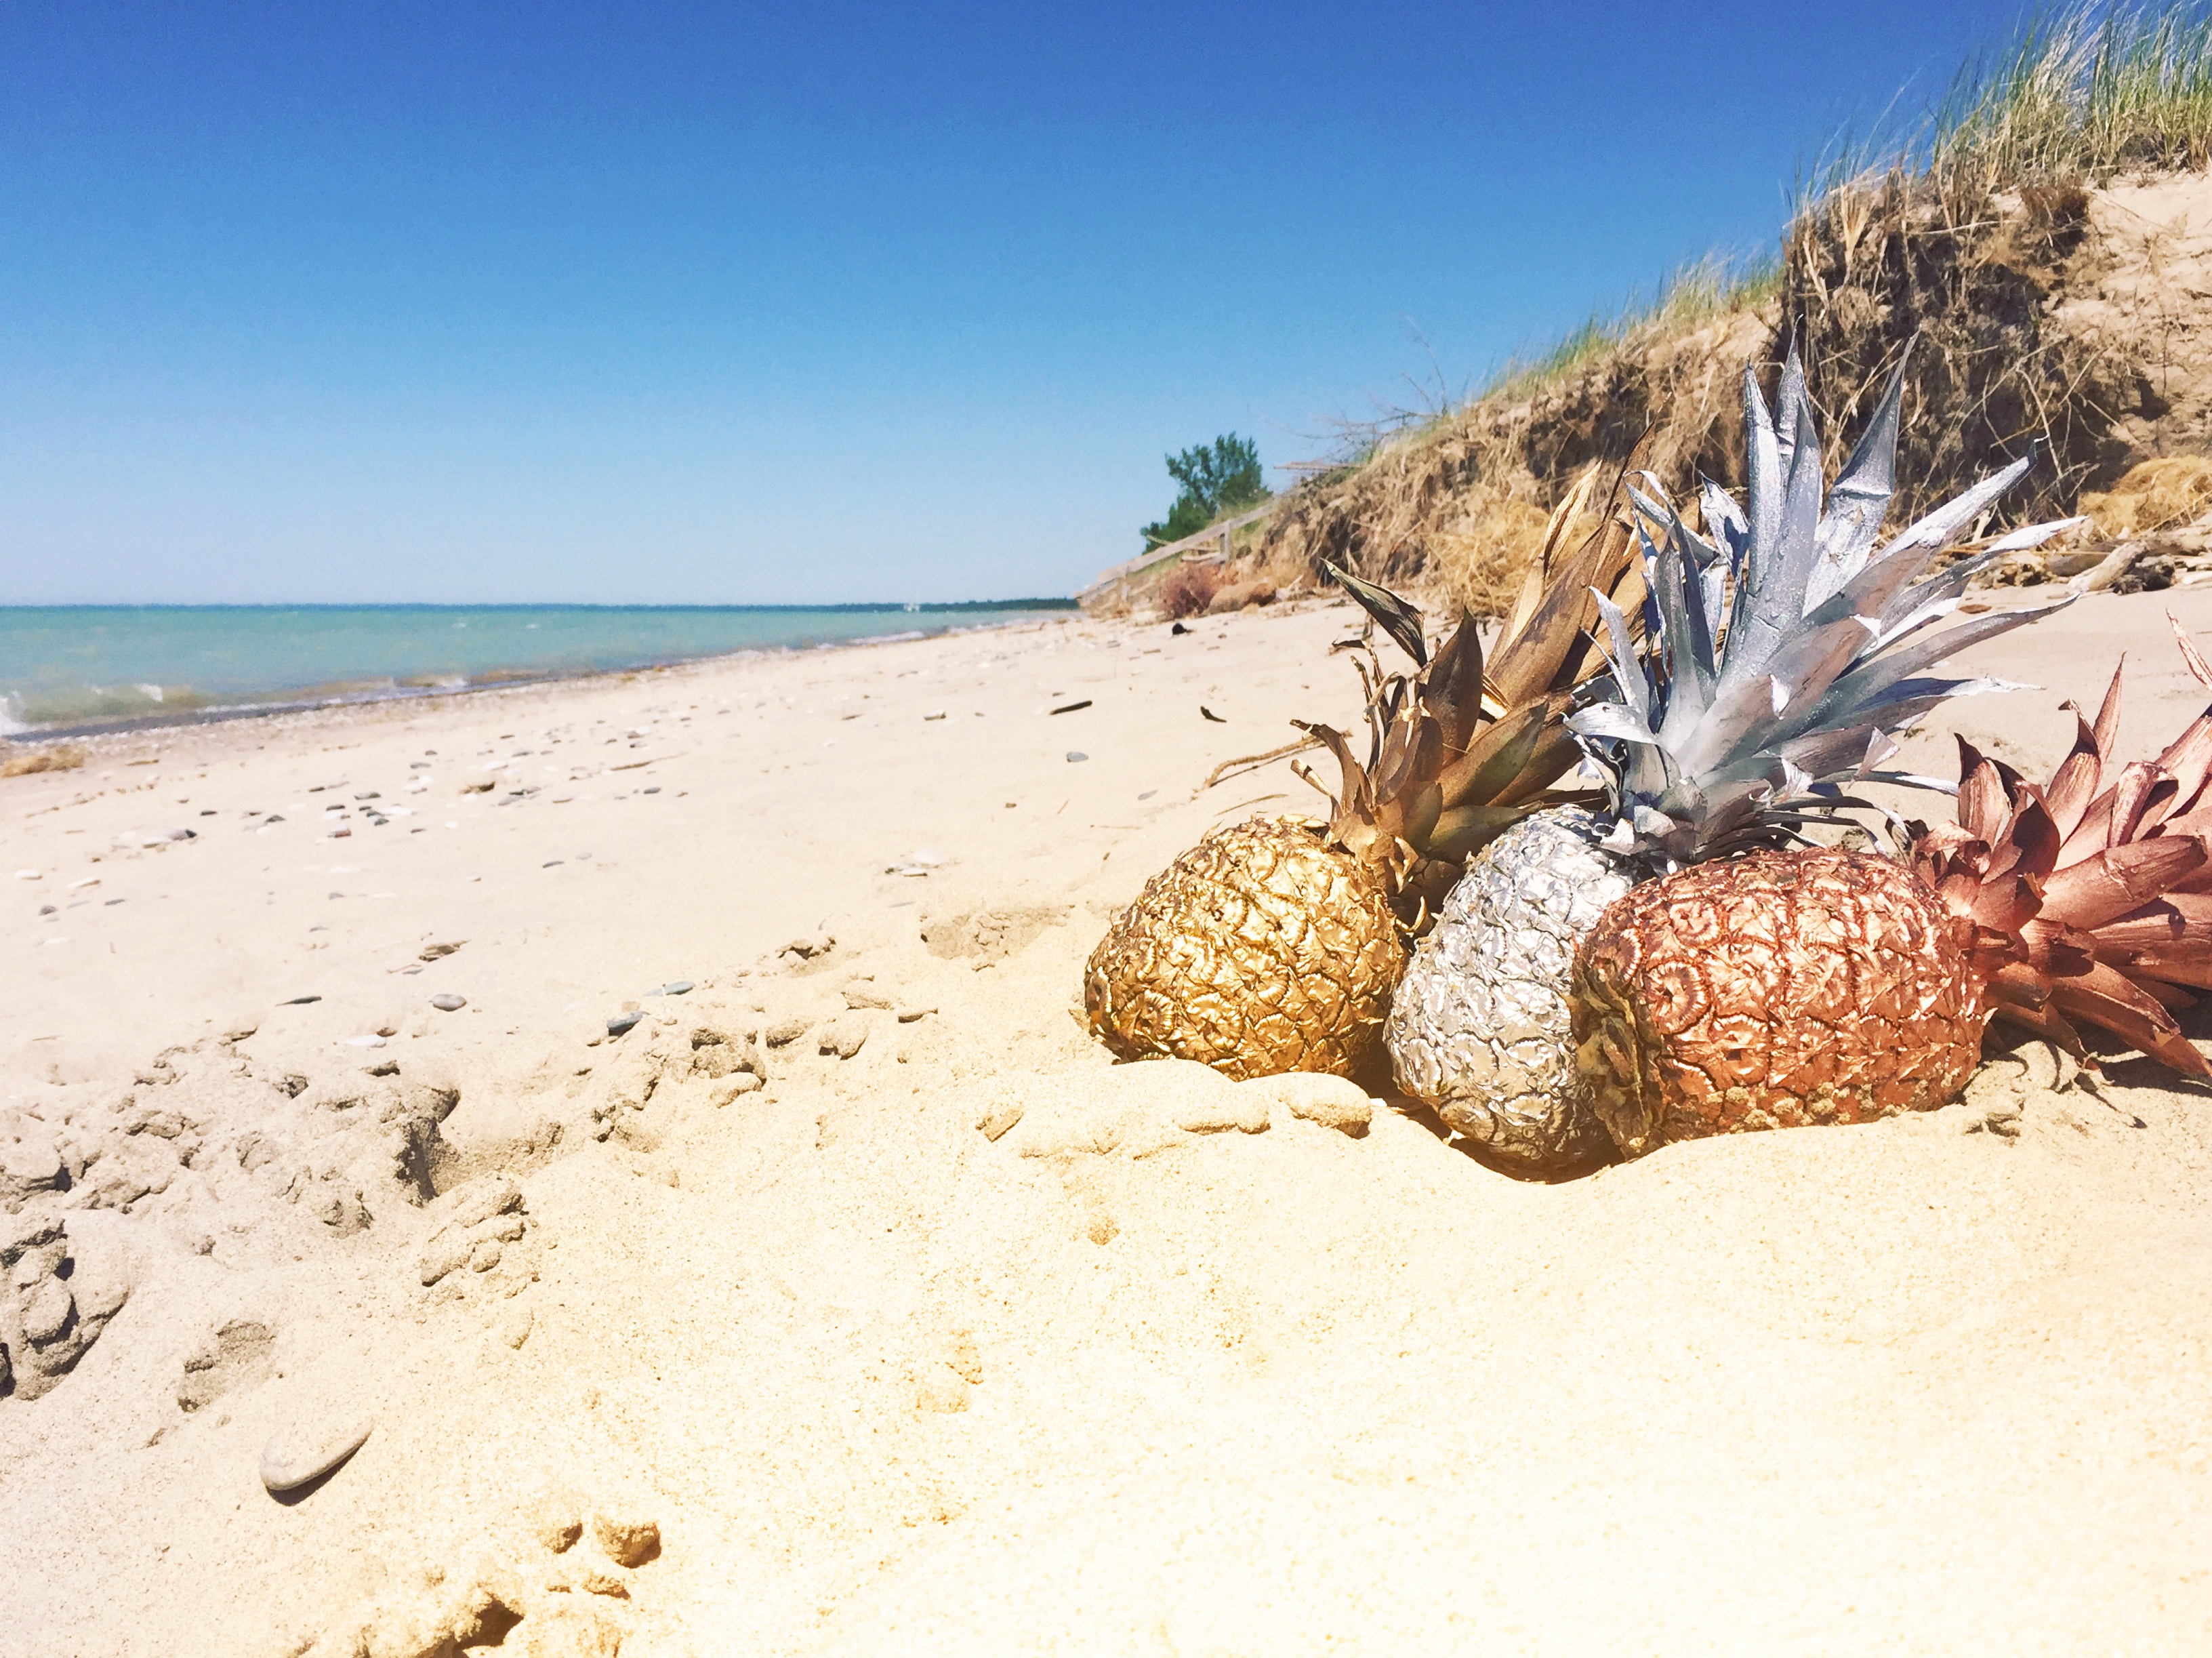
beach, sea, coast, sand, rock, ocean, shore, material, body of water, habitat, natural environment, aeolian landform